Globidens

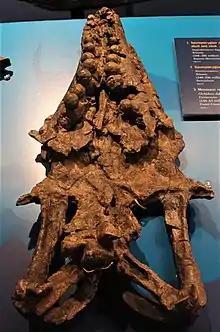
Skull of "G. dakotensis" (bottom view), Field Museum of Natural History

"Globidens" was first described in 1912 by Charles W. Gilmore. Using an incomplete specimen made of only of a partial skull with several teeth, a single cervical vertebra, and numerous fragments, Gilmore identified "Globidens" as a new genus and named his type specimen "Globidens alabamaensis". The genus name was based on the globular structure of the specimen's teeth and the species name on the location in which it was discovered: Alabama. However, it may be noted that the original location from which the specimen was taken is not precisely known, as Gilmore was examining a specimen that had been collected earlier.